UEFA Euro 2012 qualifying play-offs

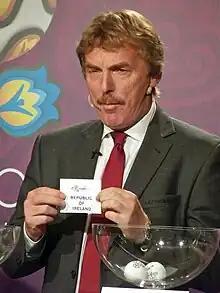
Zbigniew Boniek during the draw

The draw for the play-offs was held on 13 October 2011 in Kraków, Poland, to determine the four pairings as well as the order of the home and away ties.